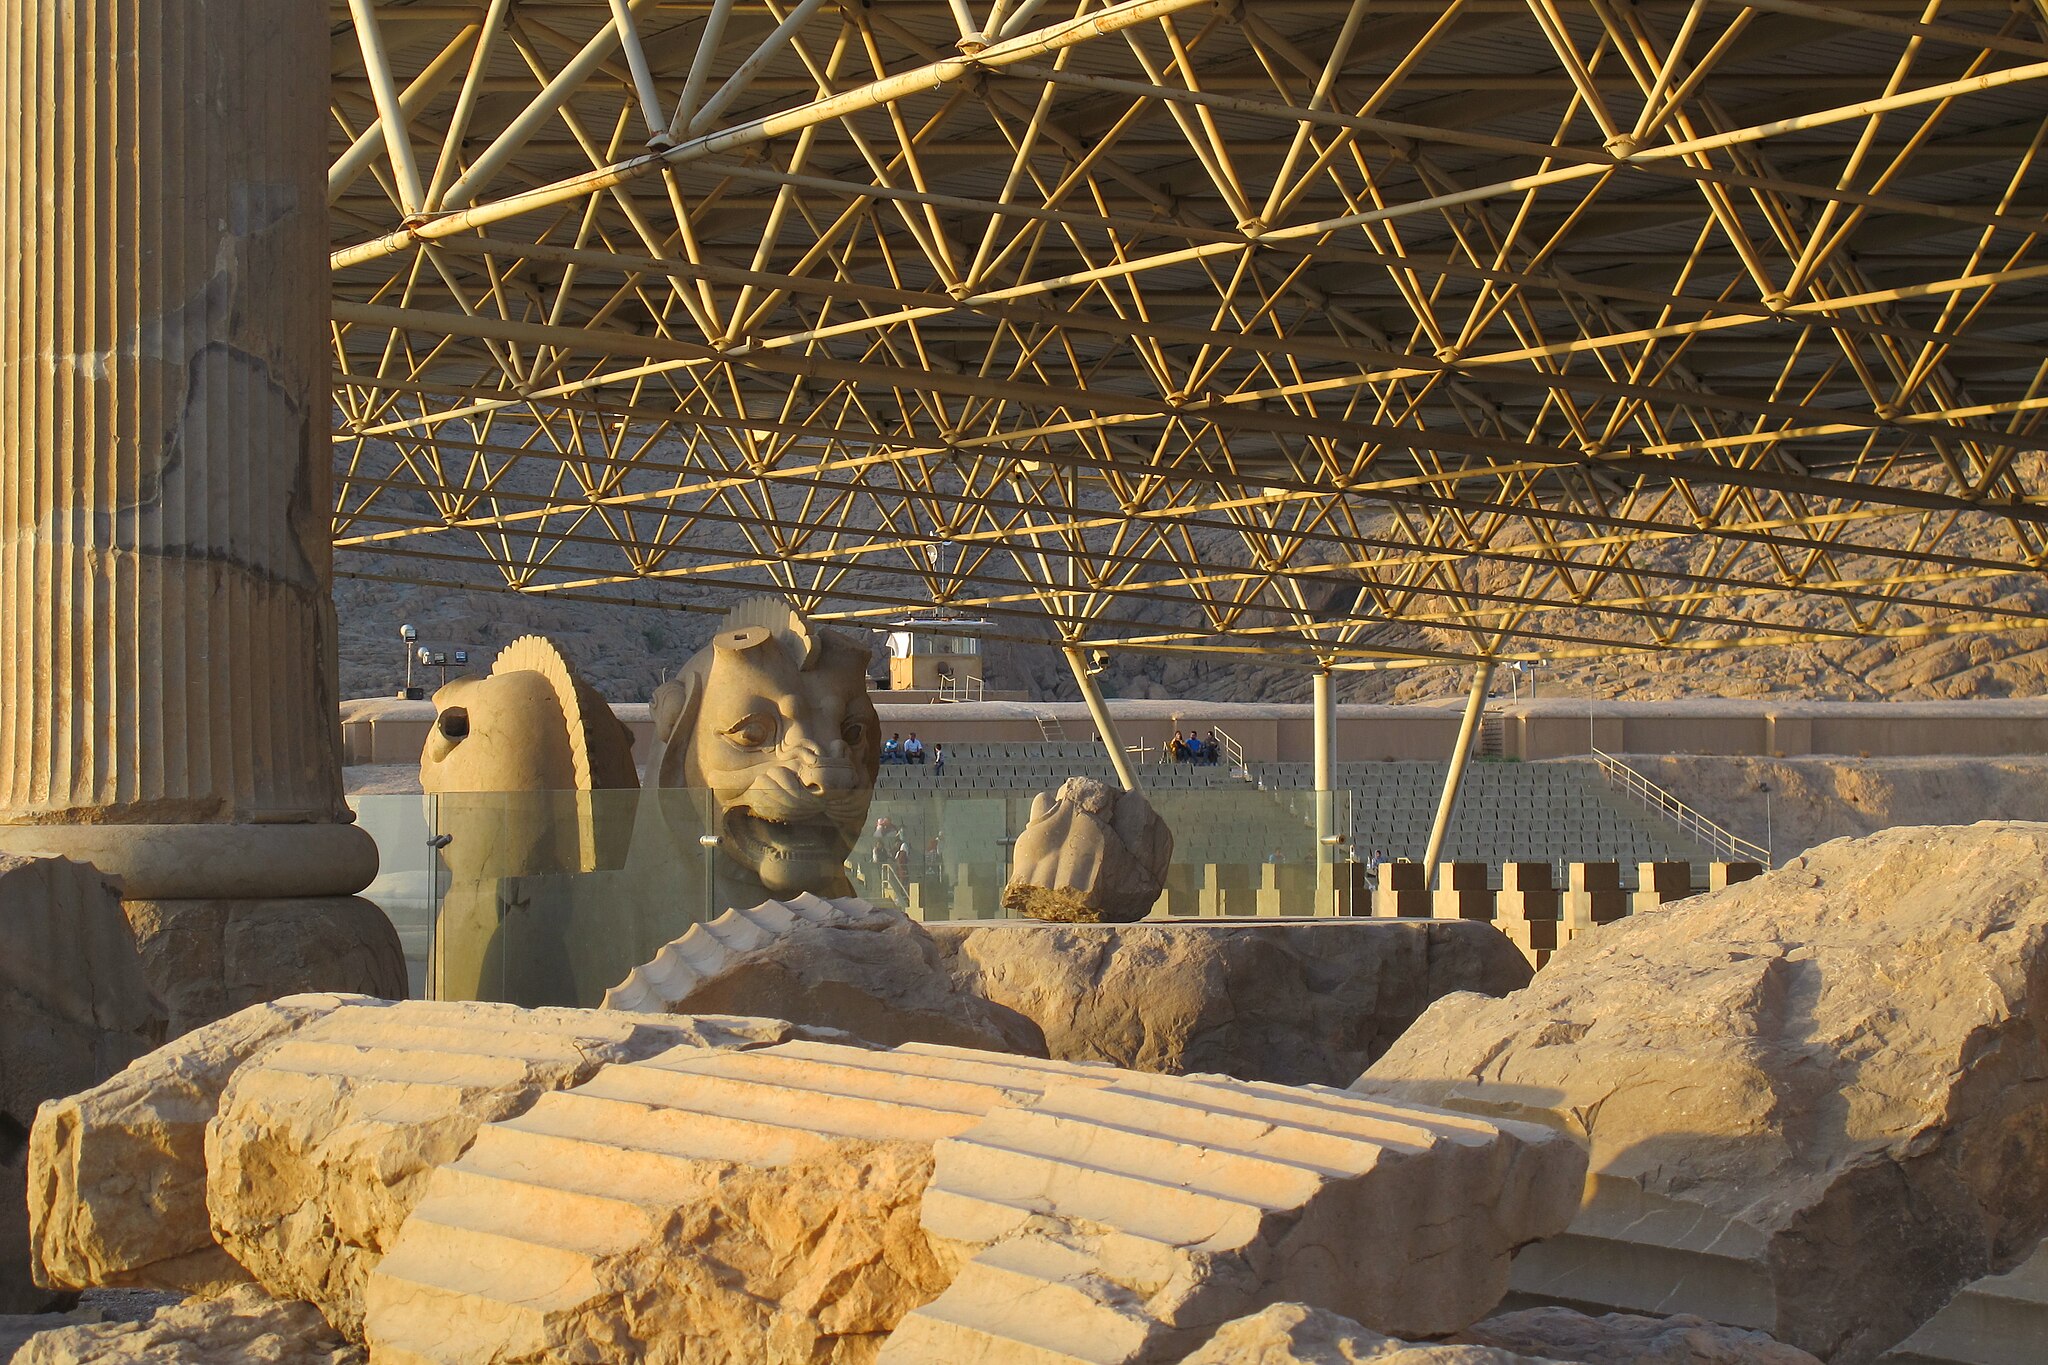
Title: تخت جمشید با عظمت 42
Date: 2016-07-17 00:09:45
Categories: Images from Wiki Loves Monuments 2018, Self-published work, Cultural heritage monuments in Iran with known IDs, Uploaded via Campaign:wlm-ir, Images from Wiki Loves Monuments in Marvdasht, 2016 in Persepolis, Images from Wiki Loves Monuments 2018 in Iran, Details of Apadana of Persepolis, Lion capitals in Persepolis